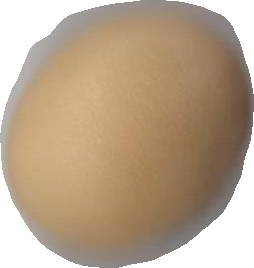
Variety: Grobogan